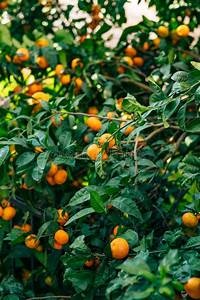
Label: mandarine